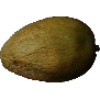
Label: Papaya 1